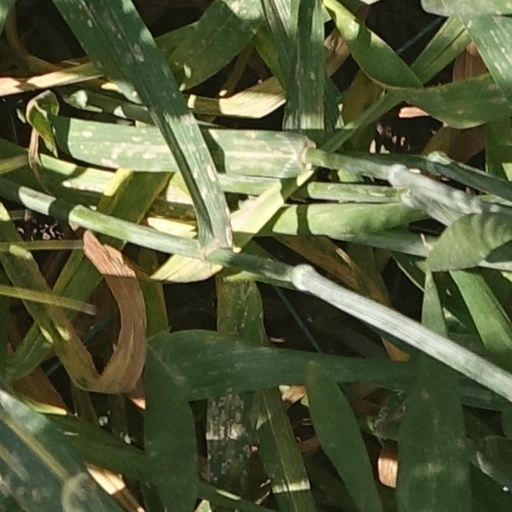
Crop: wheat